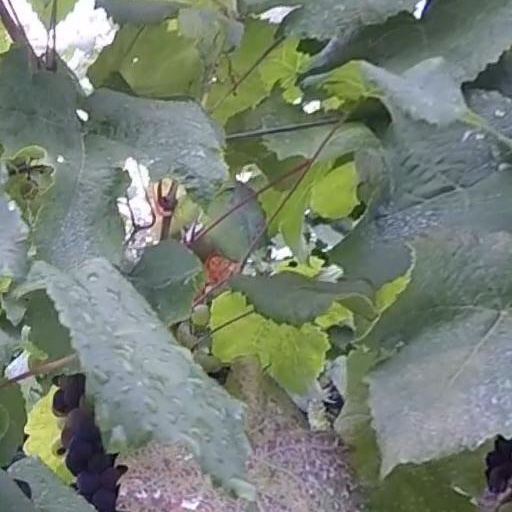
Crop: grape